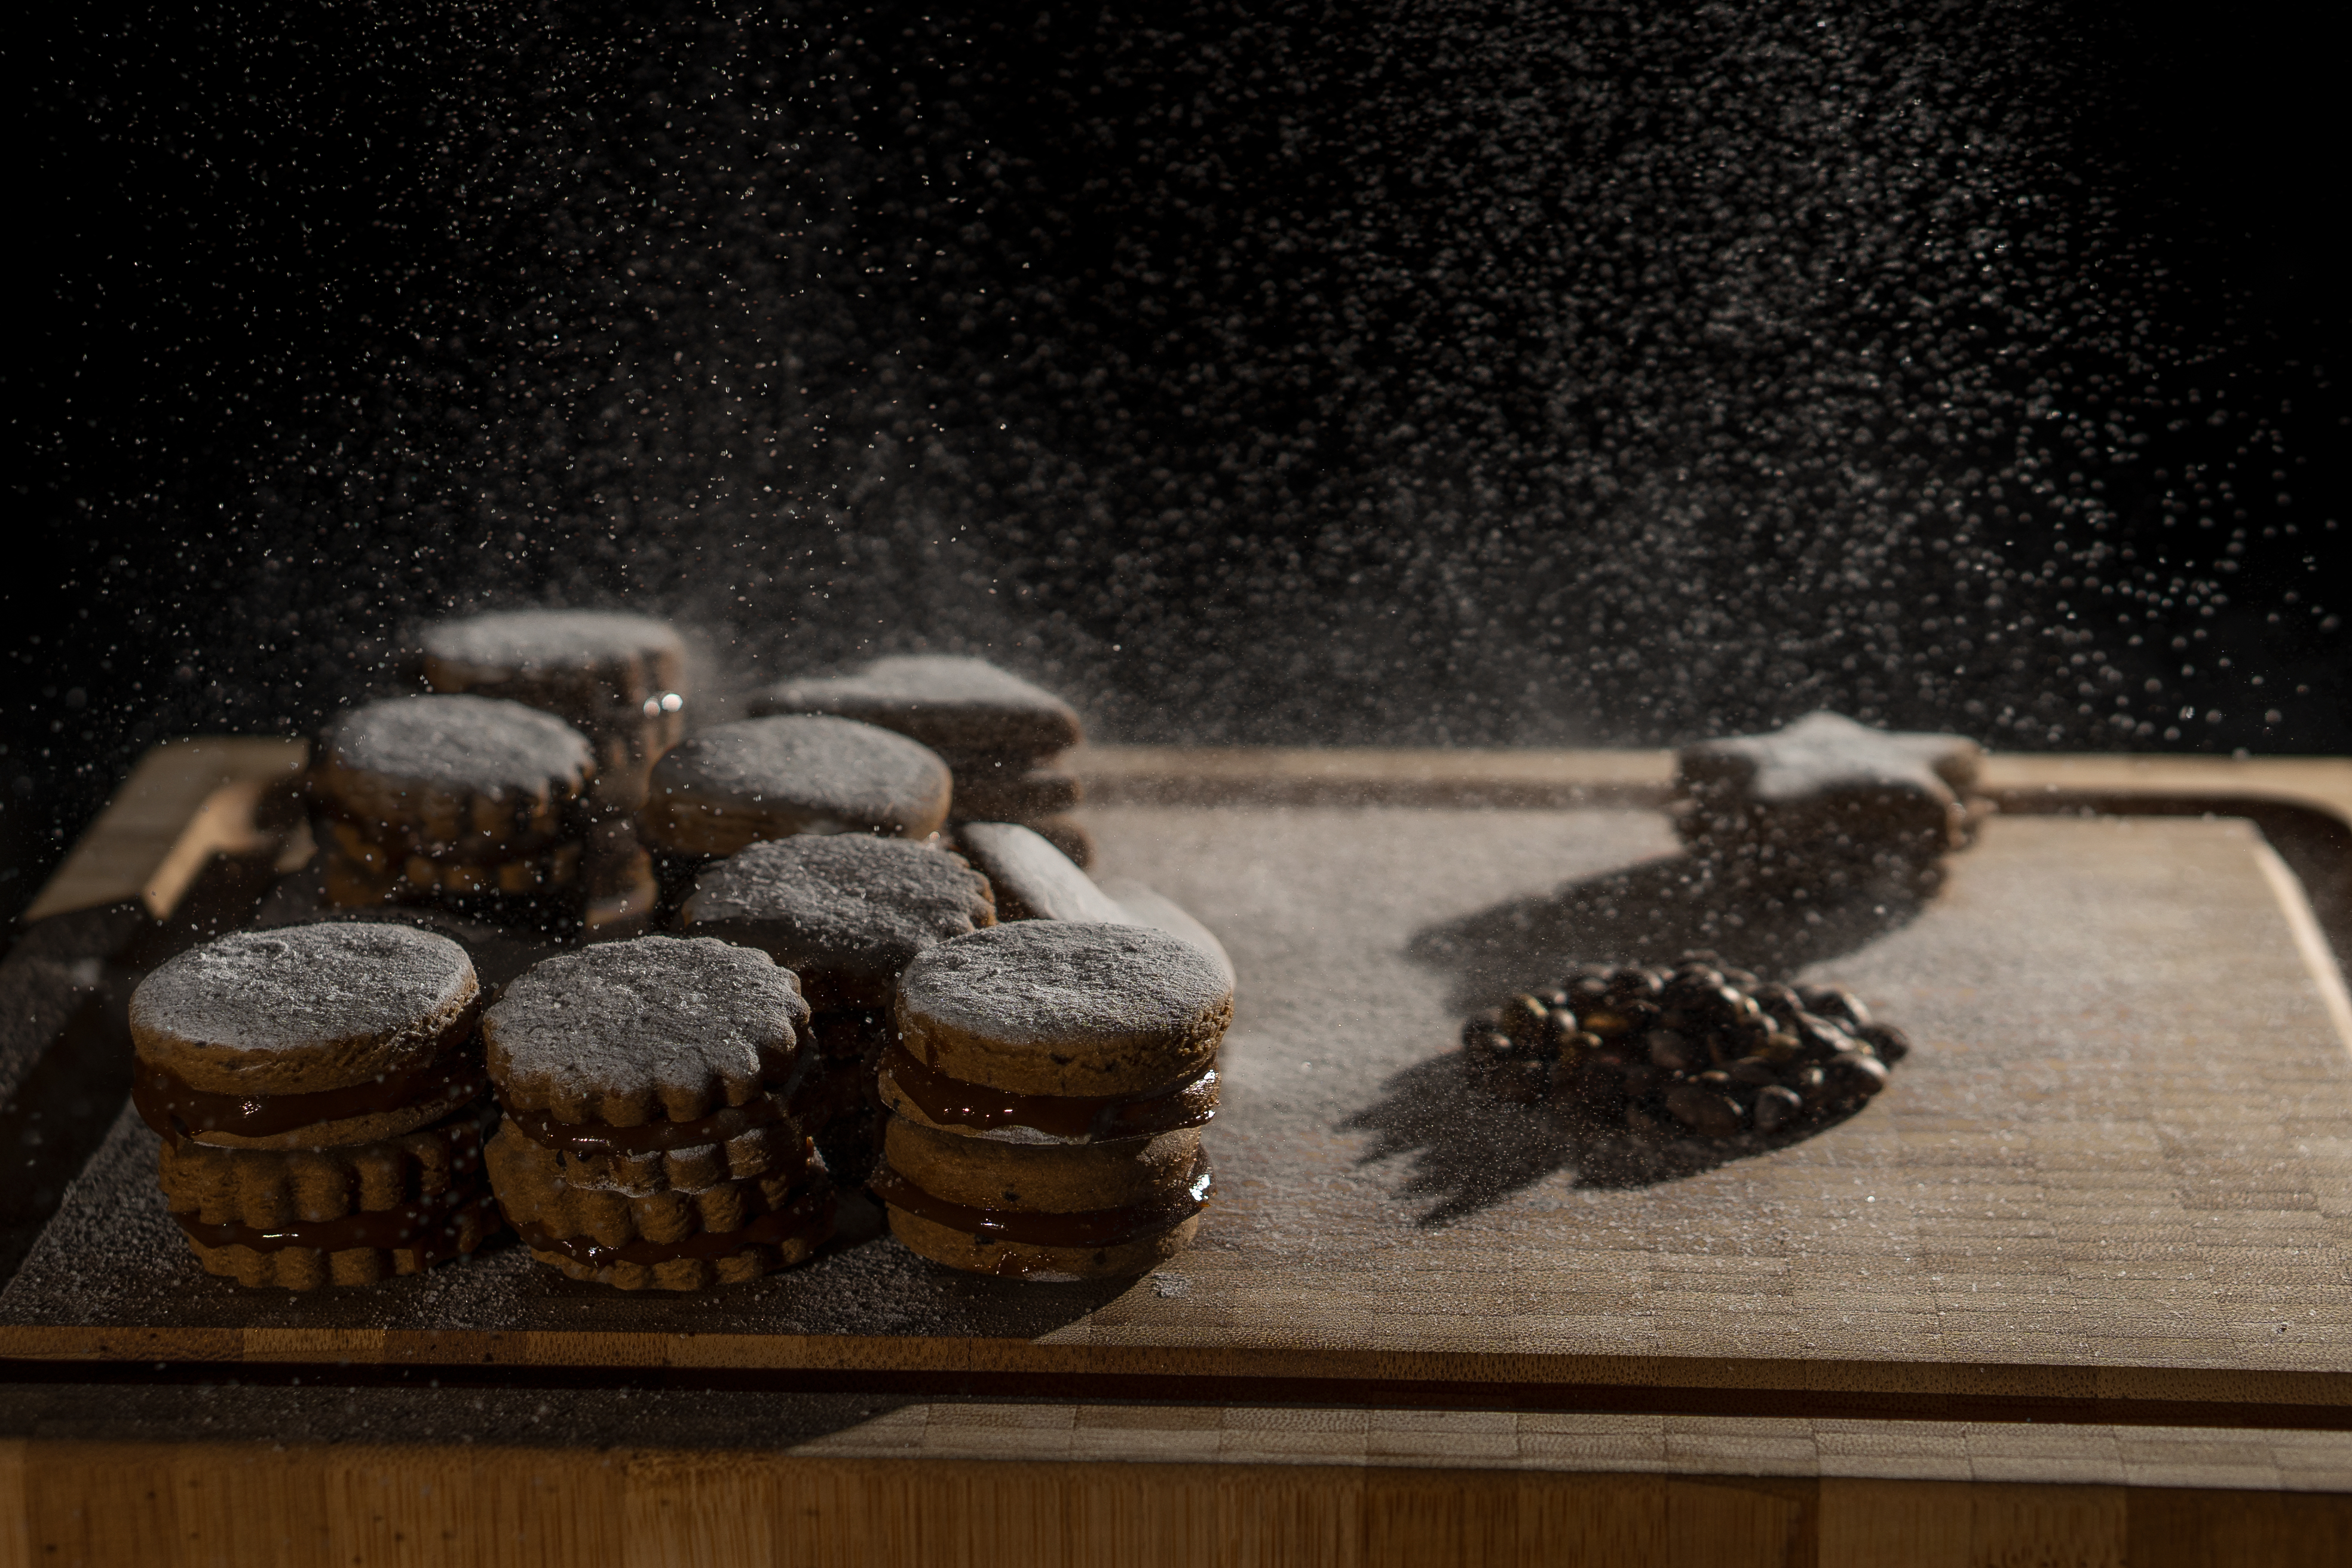
caramel cookies, alfajores, homemade caramel cookies, sugar, coffee, sweet, still life photography, photography